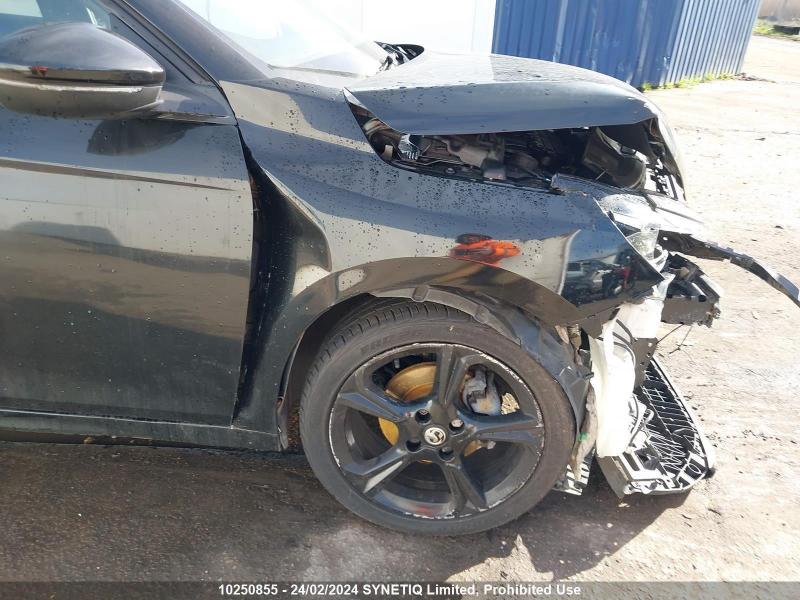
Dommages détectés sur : plaque d'immatriculation avant, pare-choc avant, feu avant droit, capot, aile avant droite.
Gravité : majeur